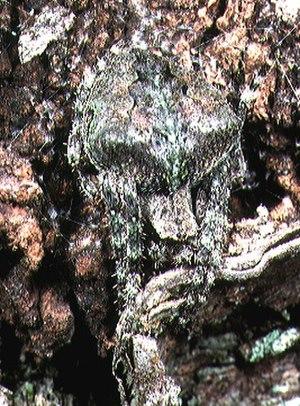
Araneus ventricosus est une espèce d'araignées aranéomorphes de la famille des Araneidae.
Araneus est un genre d'araignées aranéomorphes de la famille des Araneidae.